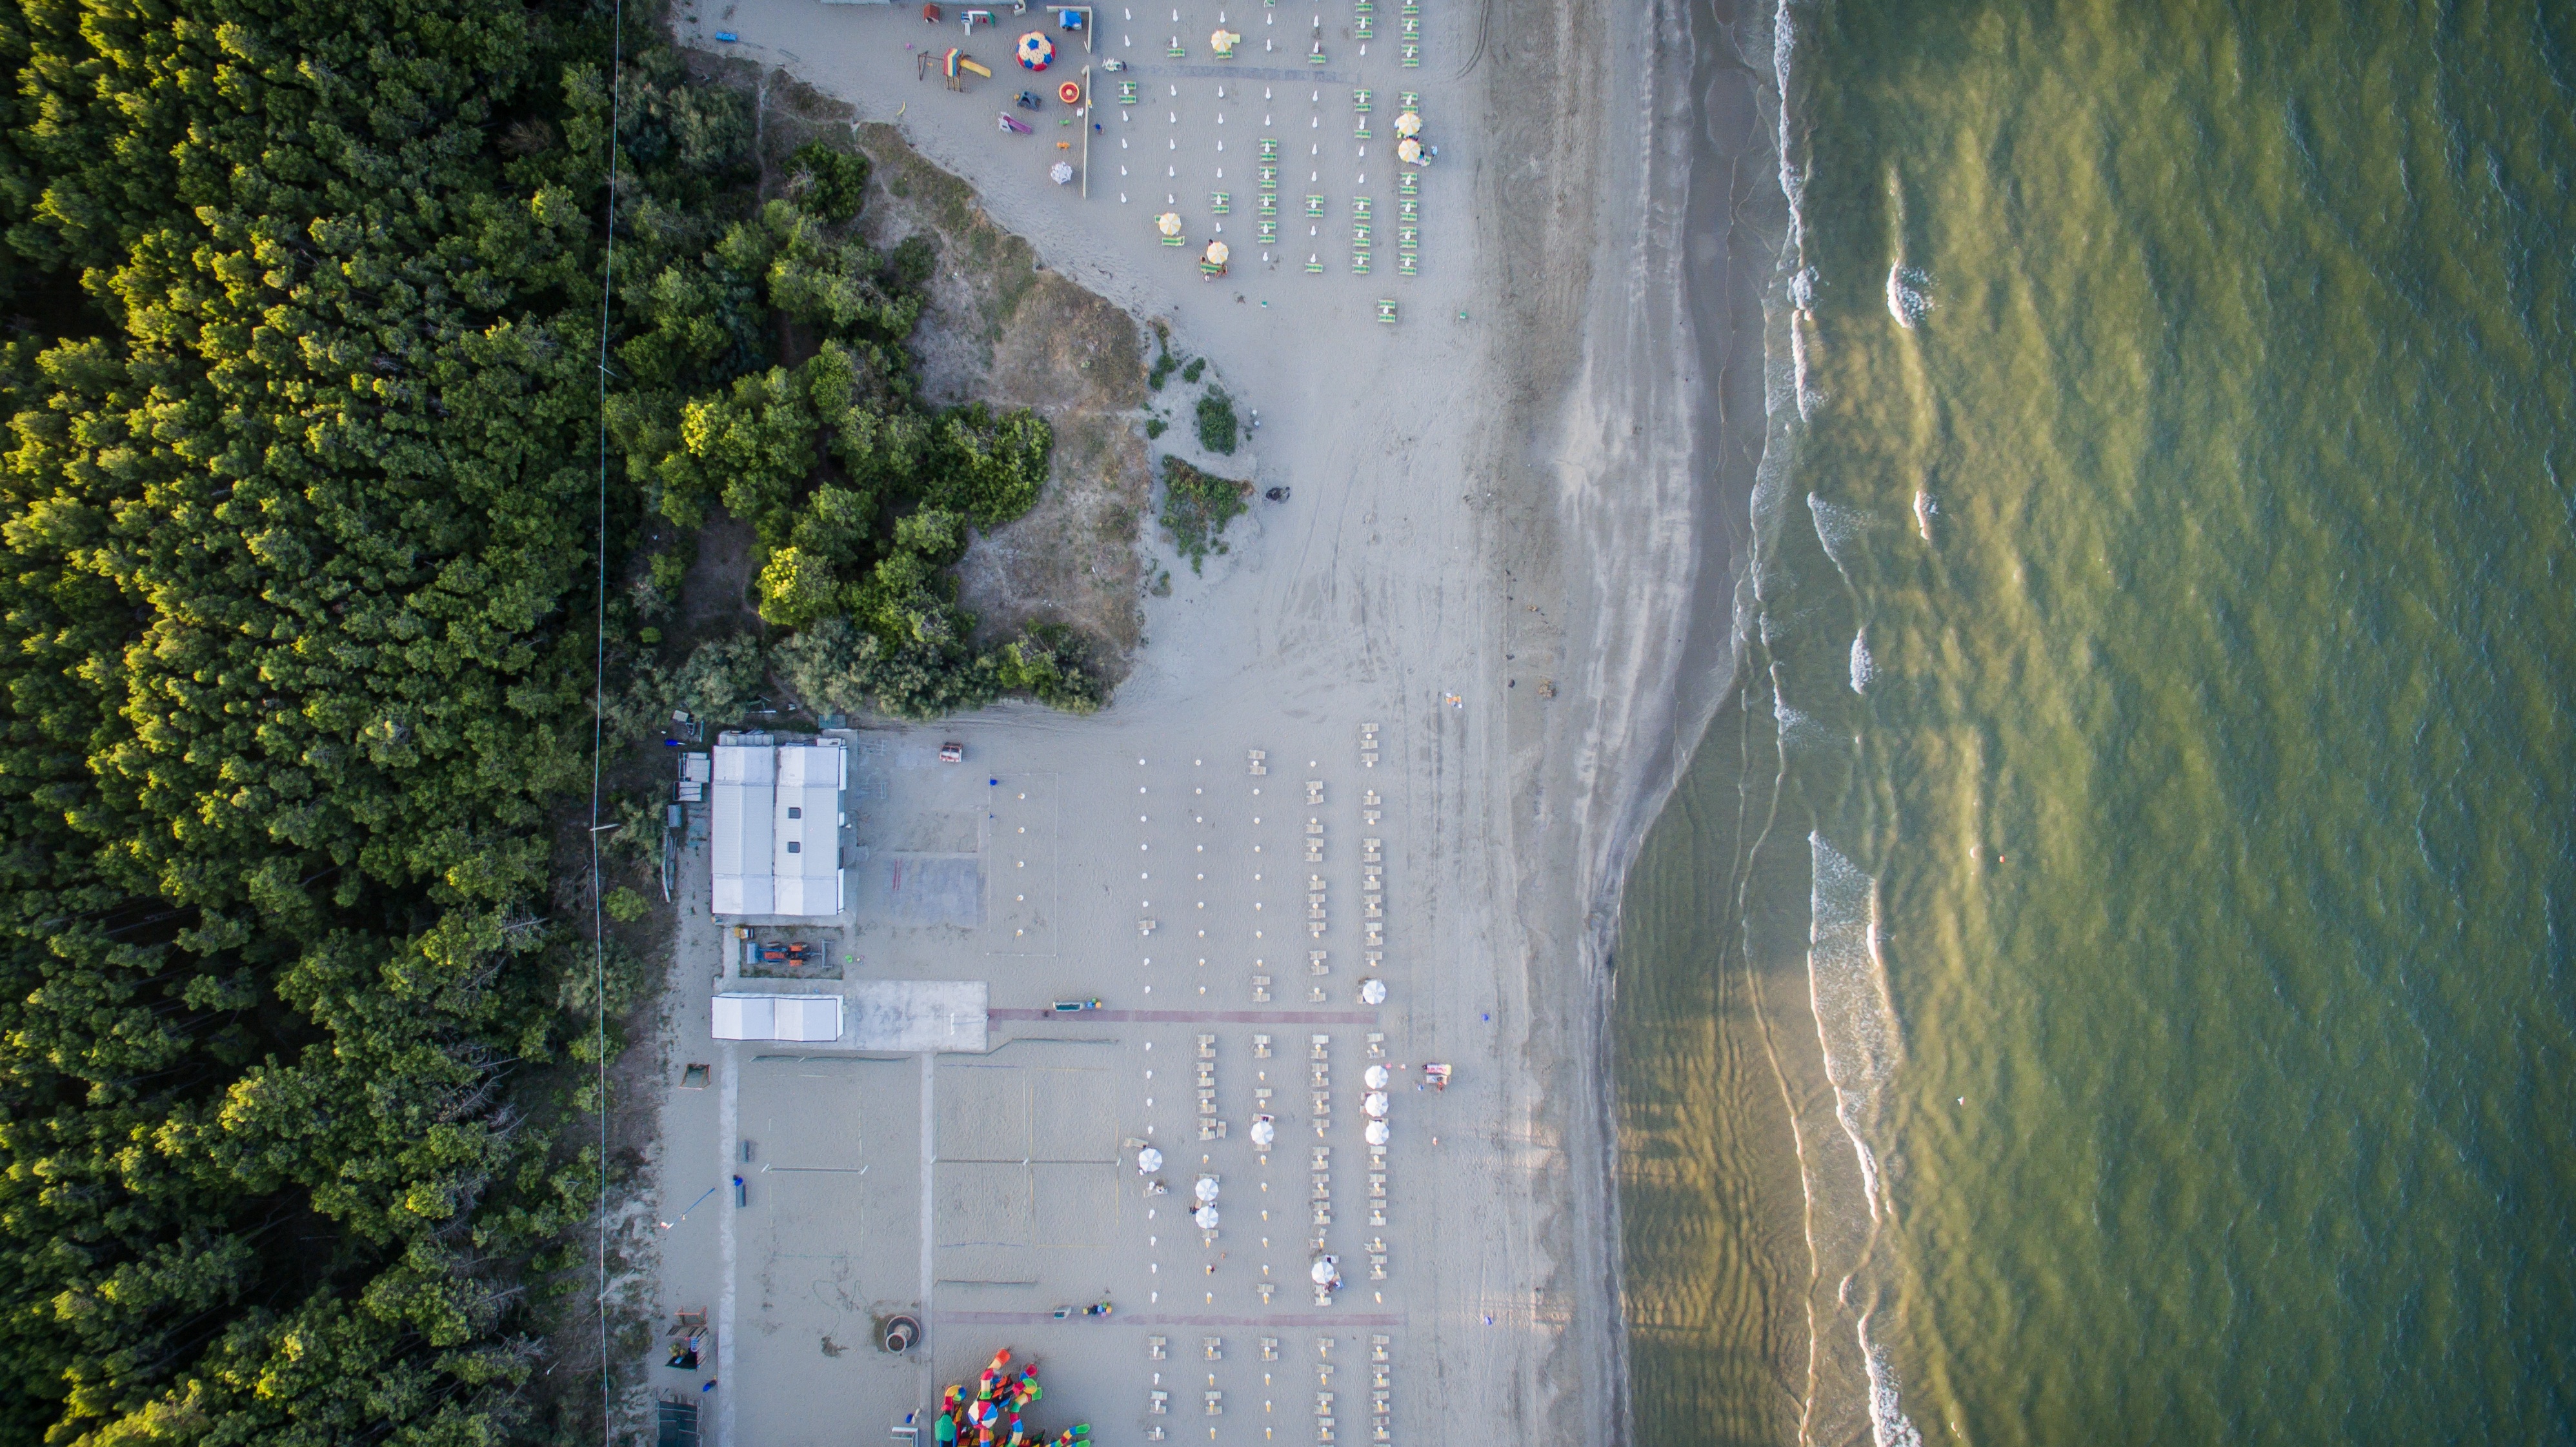
beach, sea, water, ocean, house, sunlight, wall, green, reflection, aerial view, drone view